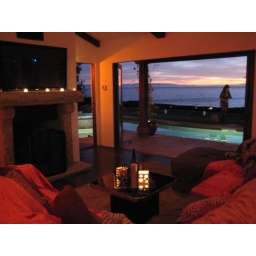
house by the ocean